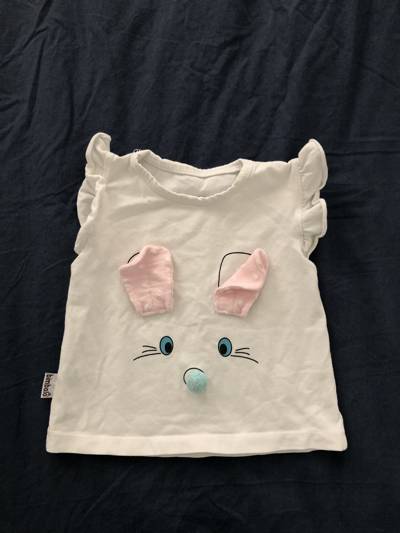
Waste category: clothes